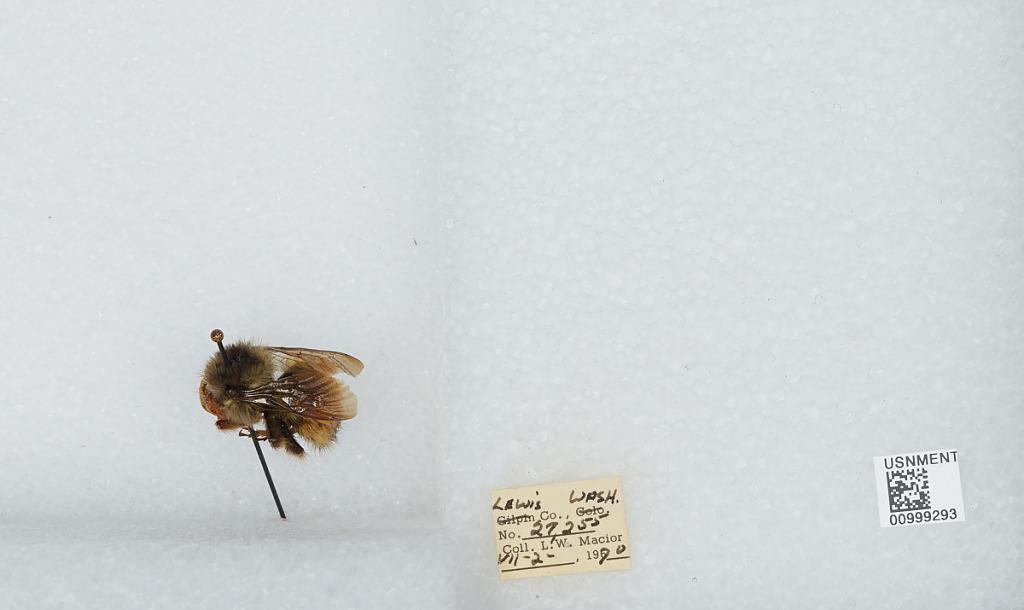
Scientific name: Bombus (Pyrobombus) melanopygus Nylander
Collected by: L. Macior
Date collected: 1970-7-2
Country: United States
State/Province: Washington
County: Lewis
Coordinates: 46.58, -122.4